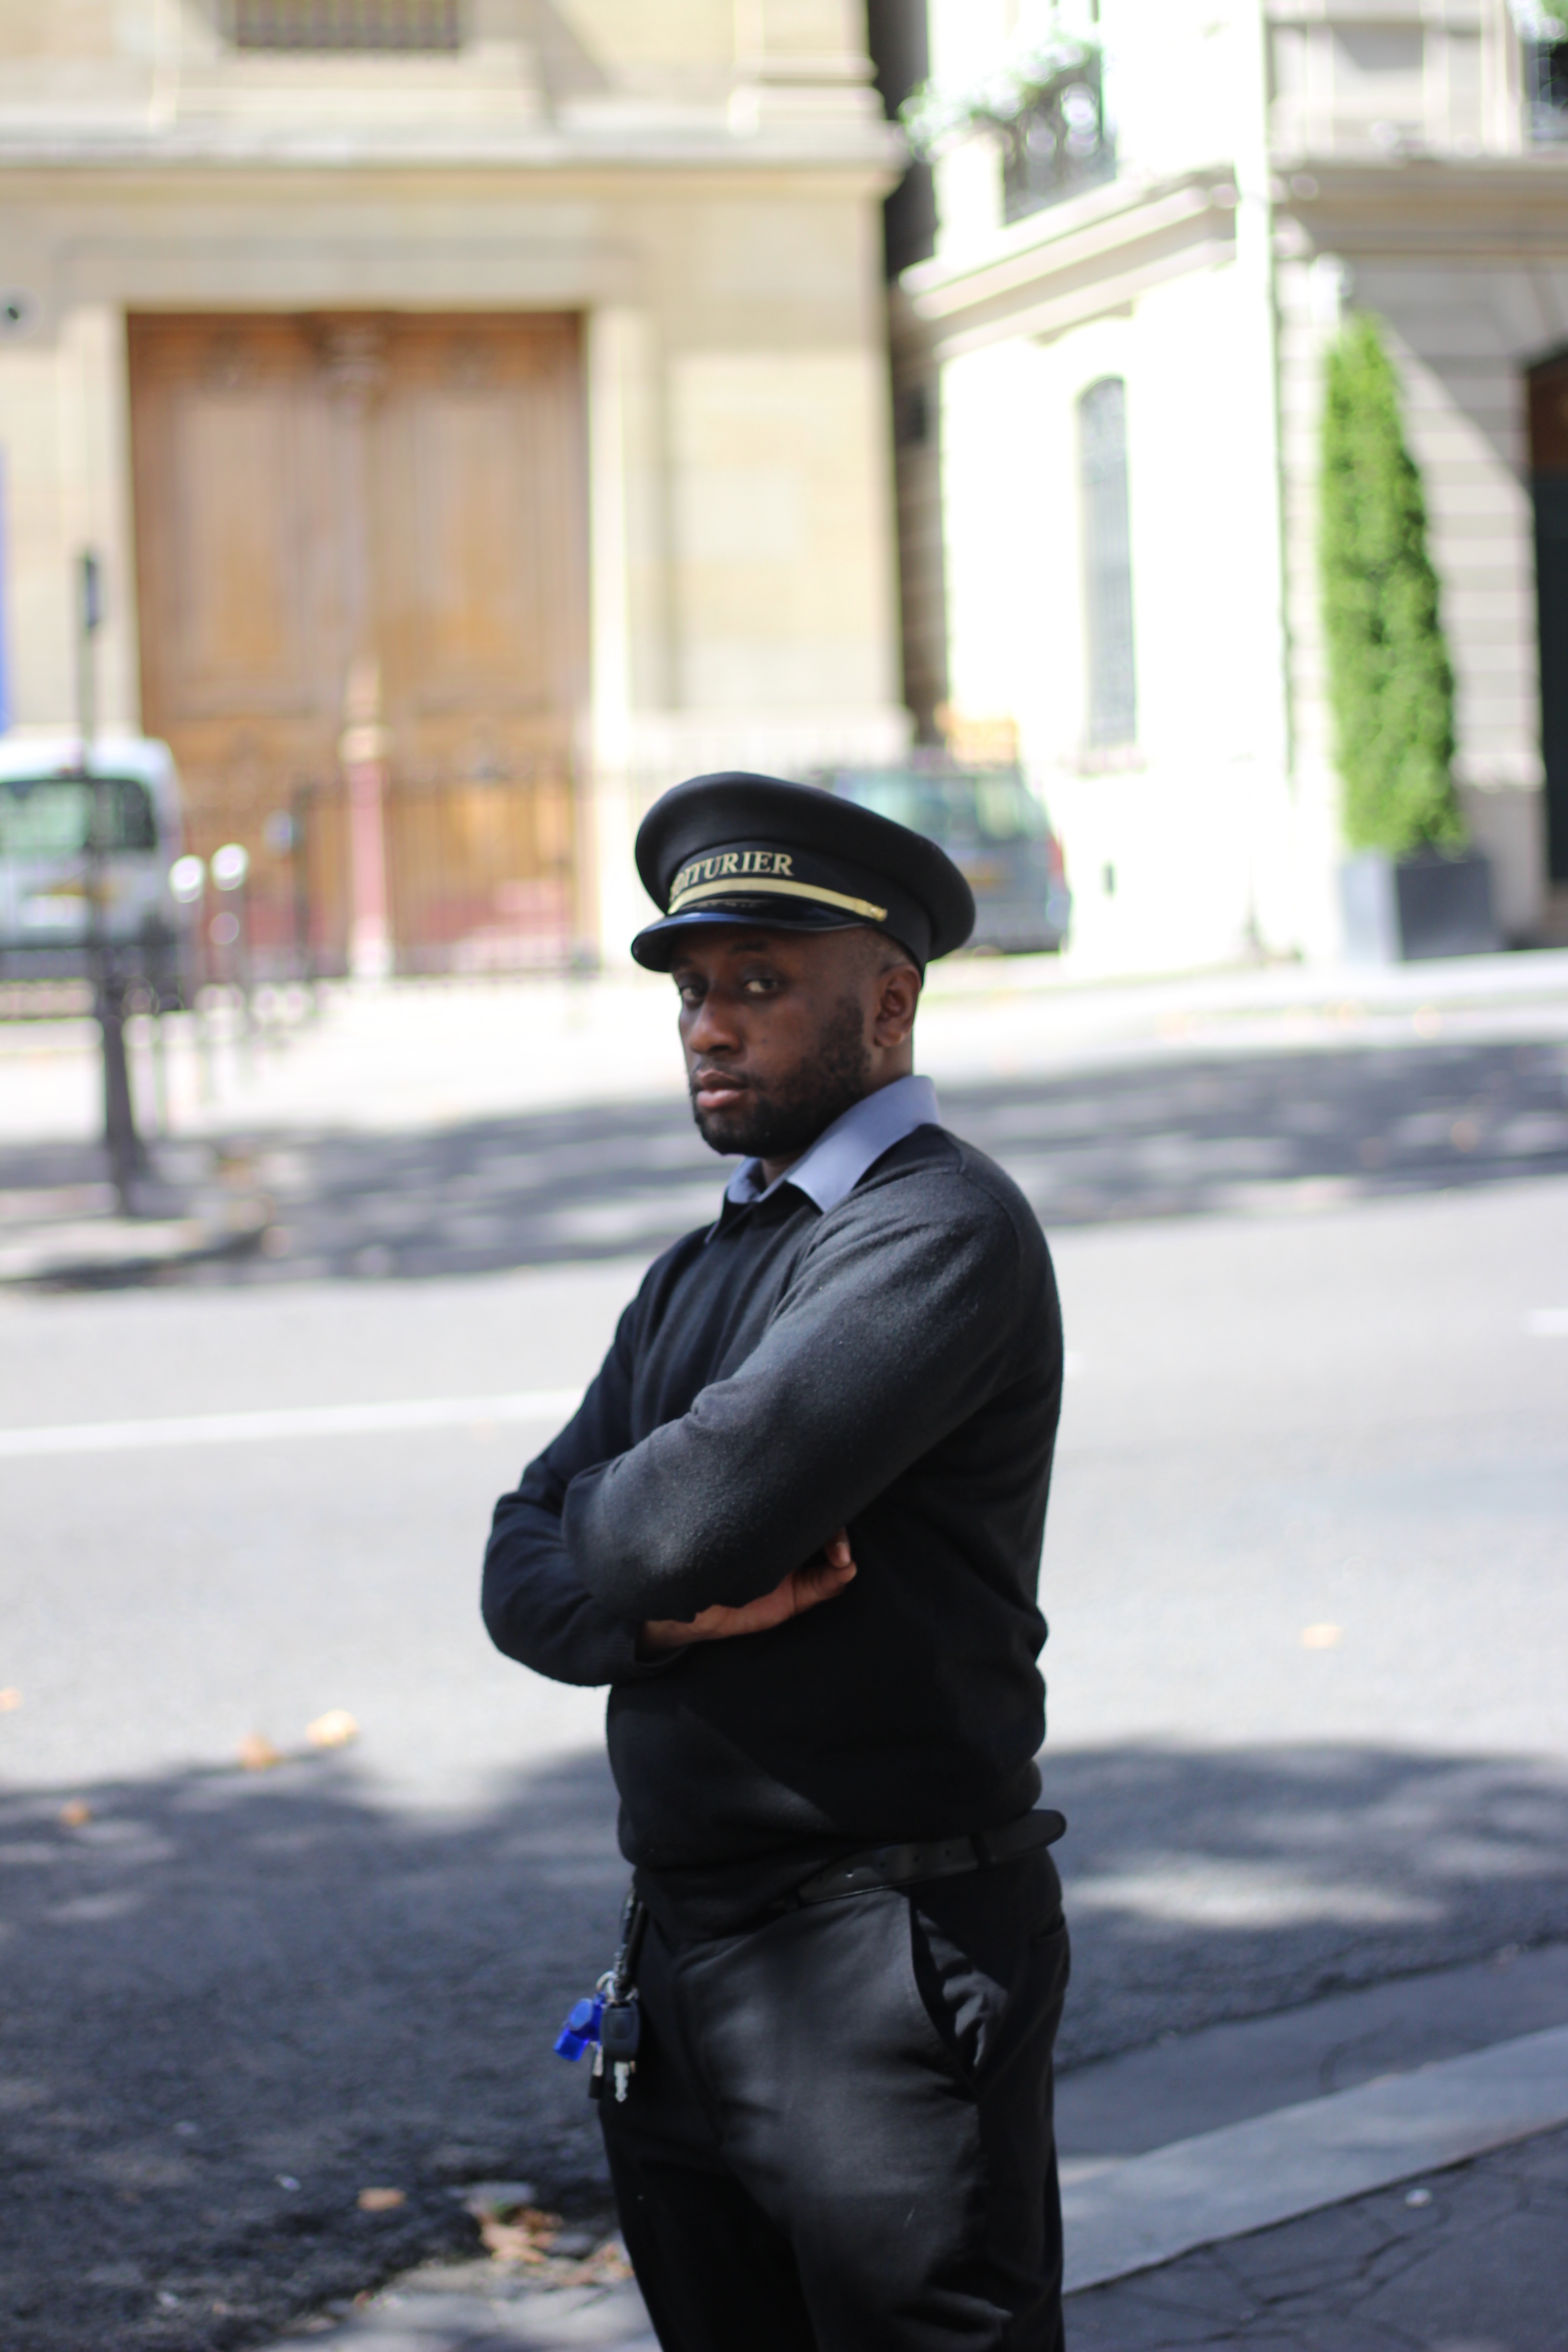
man, pedestrian, person, road, street, male, clothing, infrastructure, photograph, police officer